June Duprez

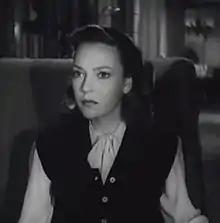
Duprez in "And Then There Were None" (1945)

Duprez was born in Teddington, Middlesex, England, during an air raid in the final months of World War I, the daughter of American comedian Fred Duprez and Australian Florence Isabelle Matthews.